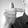
ASL letter: T